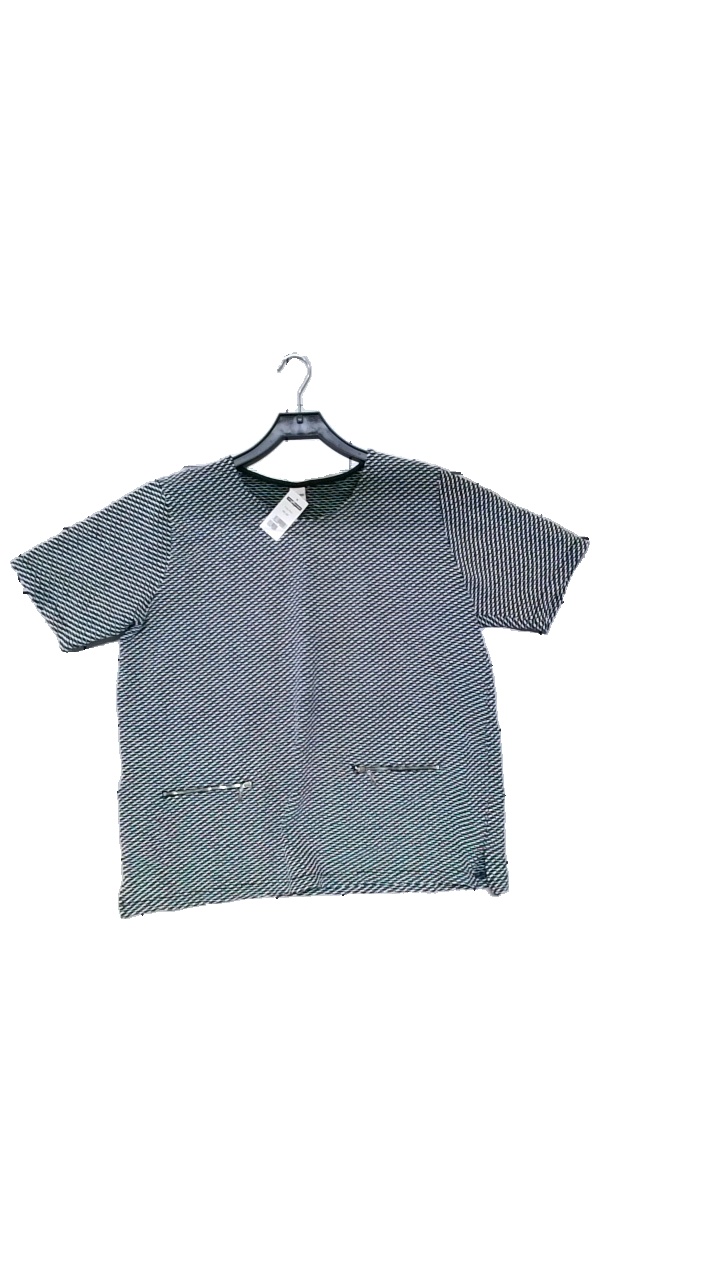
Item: Top (Ladies)
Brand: Rapido
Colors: Blue, White
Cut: Regular
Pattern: Geometric print
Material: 65% polyester, 33% viscose, 2% elastane
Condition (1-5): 4
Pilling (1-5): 5
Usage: Reuse
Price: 50-100